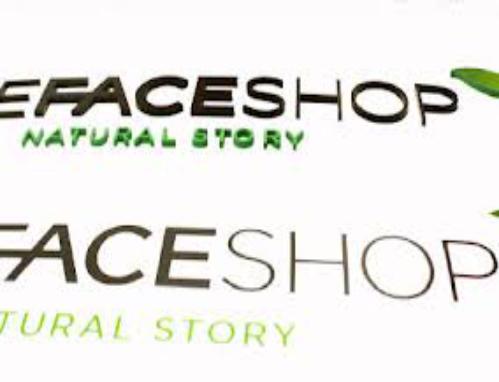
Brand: faceshop
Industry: Necessities